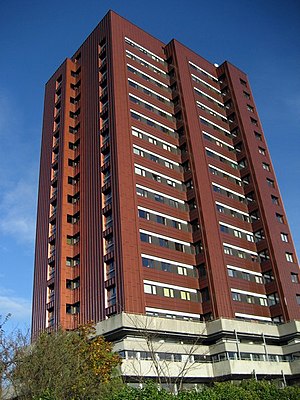
Langenæs (Aarhus) / Historie
Højhus Langenæs november 2006
Langenæs er en bydel i den sydvestlige del af Aarhus C med et indbyggertal på 6.899 den 1. jan 2017. afgrænset af Søndre Ringgade, Marselis Boulevard, Jyllands Allé og banegraven. Bydelen grænser op til Frederiksbjerg og Marselisborg i nord og øst, samt Kongsvang i syd.